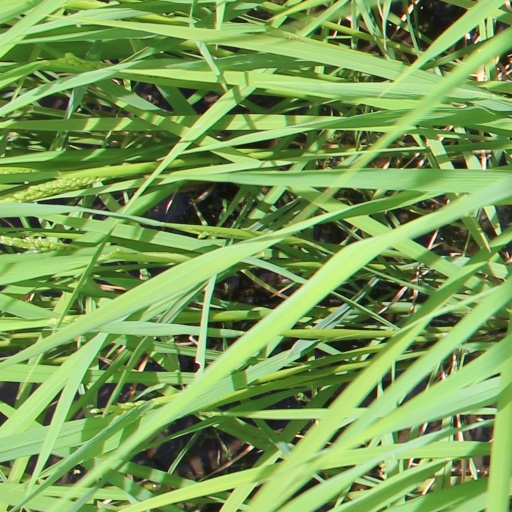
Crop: rice